Atrani

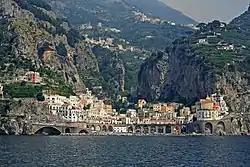
View of Atrani and the Amalfi Coast from the Tyrrhenian Sea

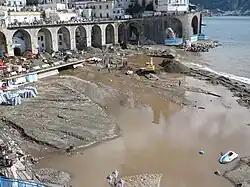
The beach in Atrani after the flood of 2010.

The town is located between the Civita Hill and Aureo Hill. Atrani is along the valley of the river Dragone, named for a legend saying there once was a terrible dragon that would breathe fire and would hide himself there.